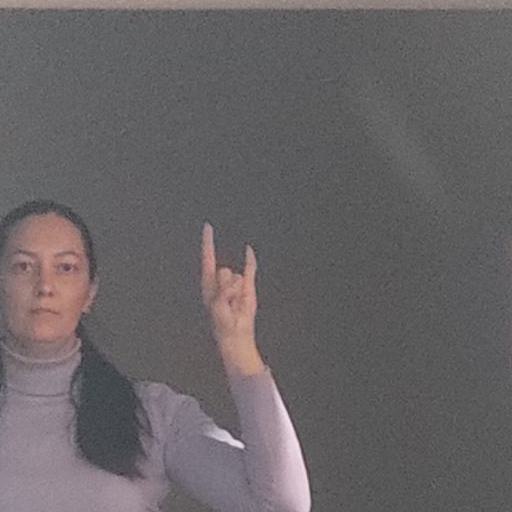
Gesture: rock